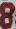
Number: 8